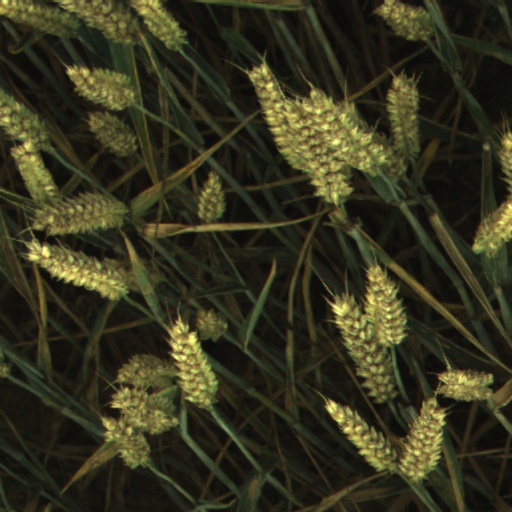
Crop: wheat